Computer cluster

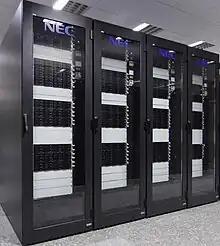
A NEC Nehalem cluster

One of the issues in designing a cluster is how tightly coupled the individual nodes may be. For instance, a single computer job may require frequent communication among nodes: this implies that the cluster shares a dedicated network, is densely located, and probably has homogeneous nodes. The other extreme is where a computer job uses one or few nodes, and needs little or no inter-node communication, approaching grid computing.